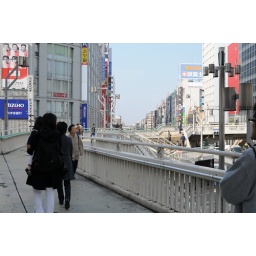
From the train station to the zoo, we had to cross over one of the big streets.